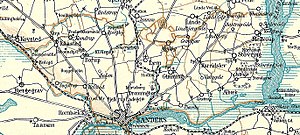
Støvring Herred
Støvring Herred omkring 1900
Kort over Støvring Herred i den vestlige del af Randers Amt
Støvring Herred var et herred i det tidligere Århus Amt, men indtil 1970 hørte det under Randers Amt. Nu er det en del af Randers Kommune i Region Midtjylland.